Tanana Athabaskans

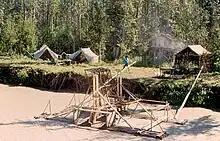
Fish wheel into the Tanana River ("Tthʼituʼ") and Lower Tanana fish camp, 1997

The homeland of the Tanana Athabaskan people can be generally divided into four distinct sections. 1) the Yukon Tanana upland draining to the Tanana River, 2) the Northway-Tanacross Lowlands, 3) the Eastern Alaskan range draining into the Tanana River, and 4) the Northern foothills.